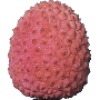
Label: Lychee 1